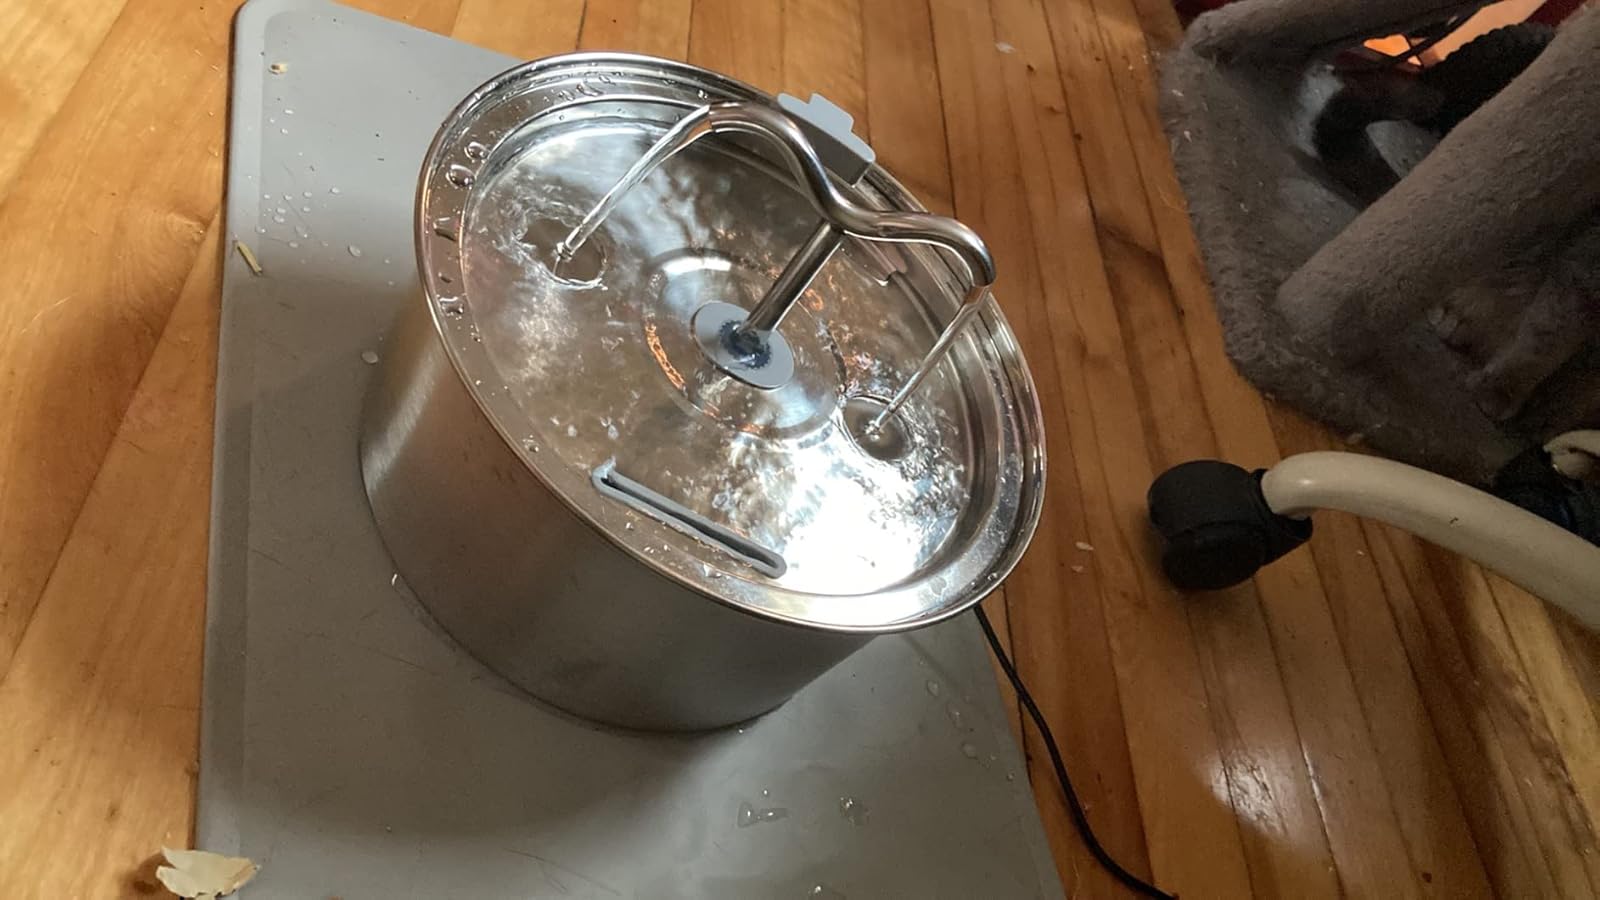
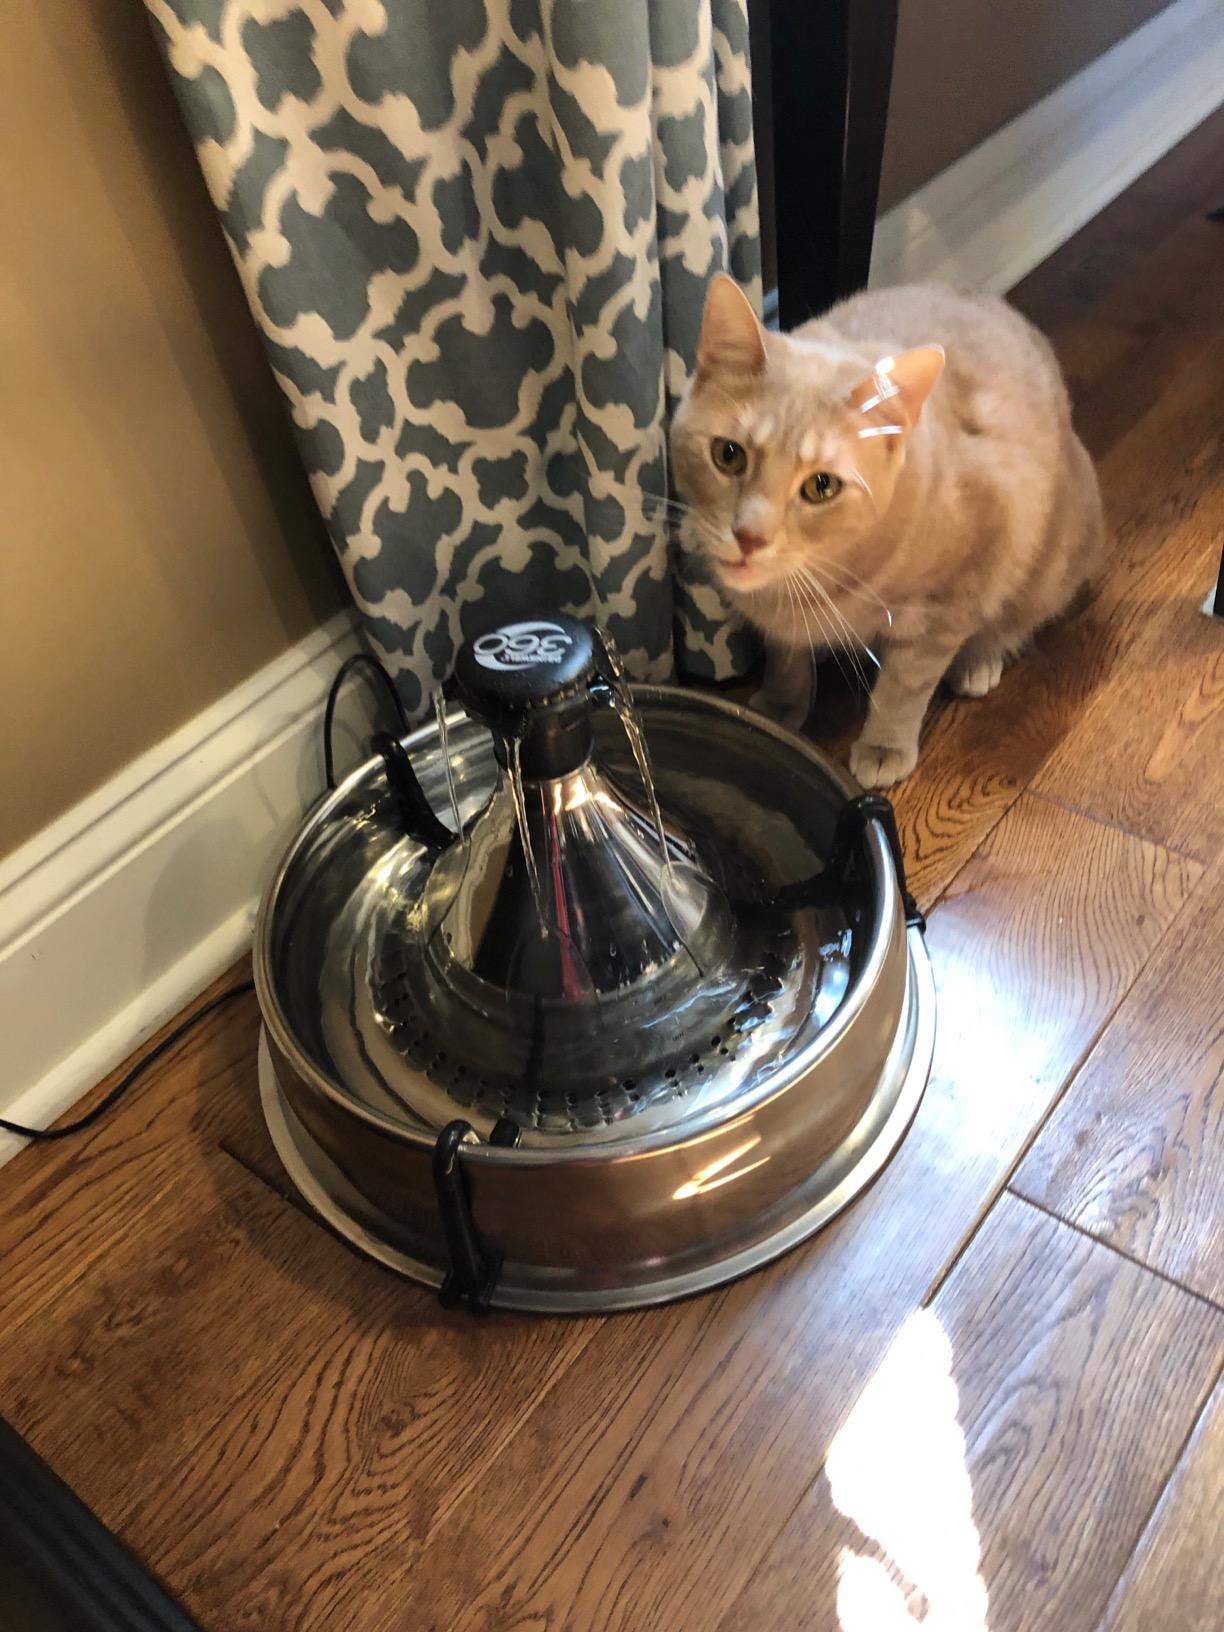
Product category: items_bowl
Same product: no